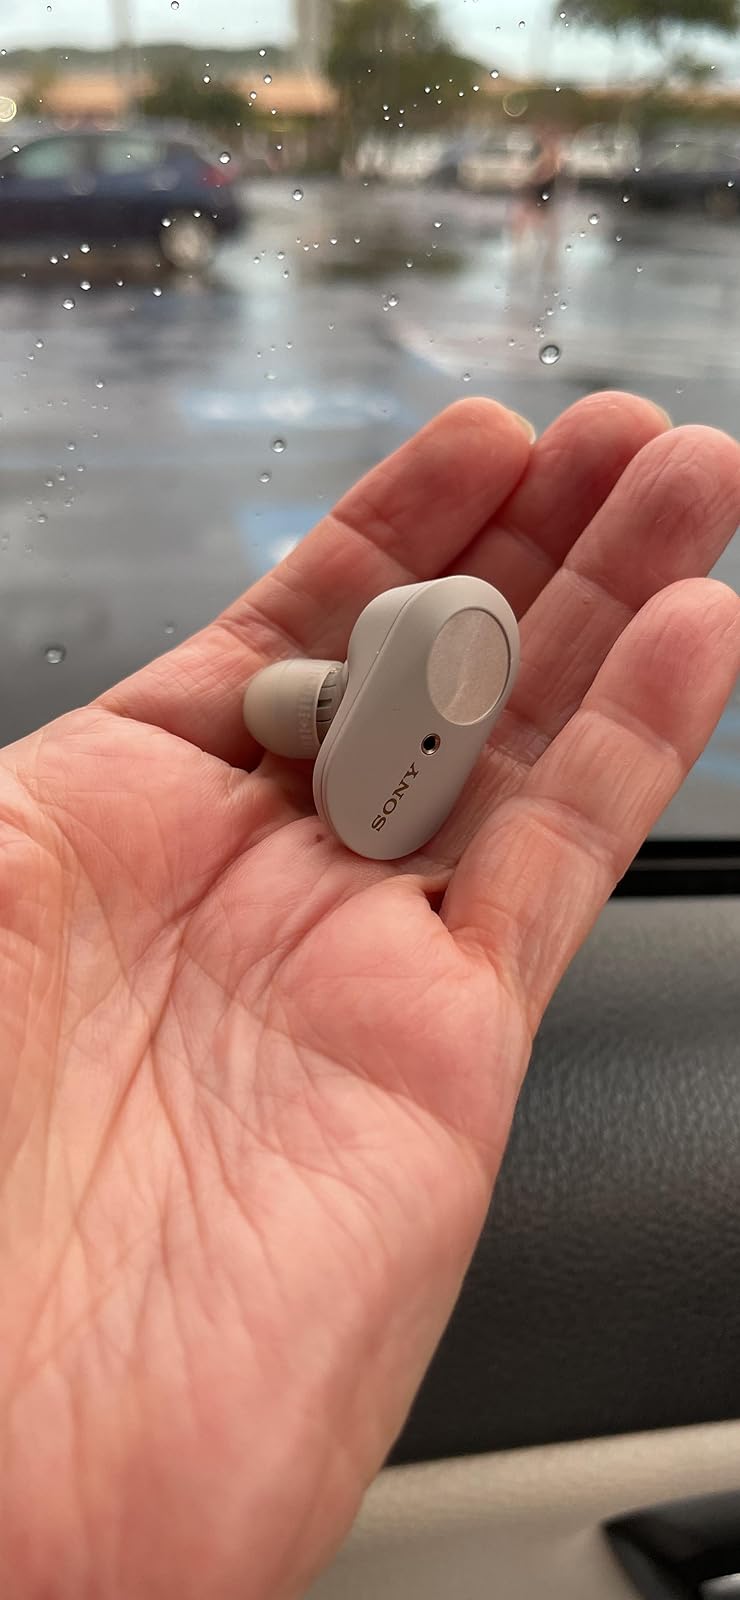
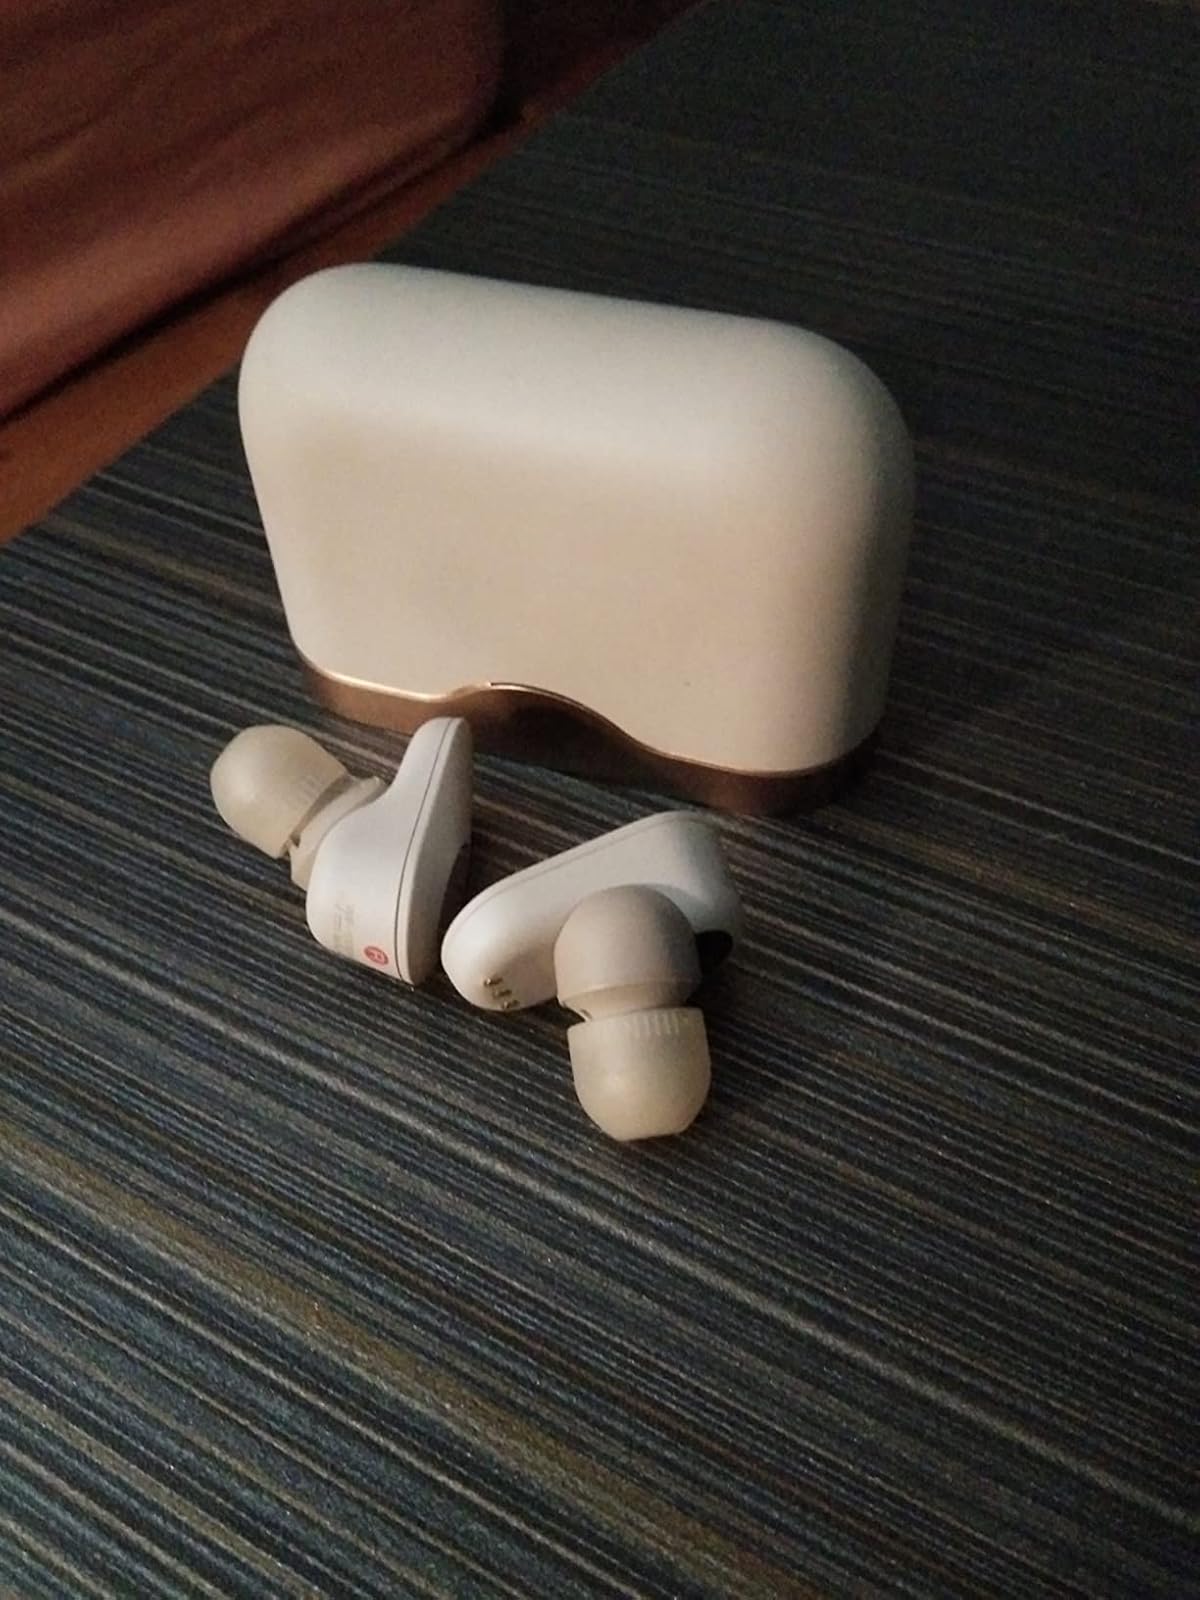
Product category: earbuds
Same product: yes